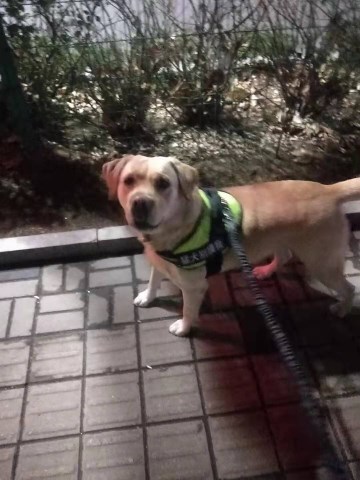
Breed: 3580-n000122-Labrador_retriever